Johnny Ringo

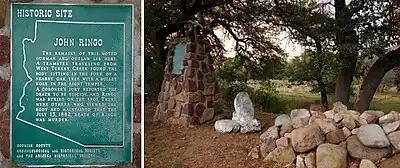
Memorial Plaque and Grave of Johnny Ringo on private property

During Tombstone's Fourth of July festivities, Ringo drank heavily. He left town two days later, taking several bottles of liquor for the ride. Deputy Billy Breakenridge saw him two days later near Dial's Ranch in the South Pass of the Dragoon Mountains. He later wrote that "Ringo was very drunk, reeling in the saddle." He encouraged Ringo to follow him back to the Goodrich Ranch, but "he was drunk and stubborn and went on his way. I think this was the last time he was seen alive." At about 3pm on July 13, ranch hands at a nearby ranch heard a shot.